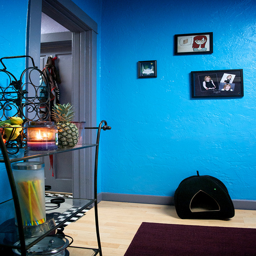
a blue room with a few things in it
A cat bed on the floor of a blue room.
a room with some blue walls and a kitty bed on the floor
A room with blue walls and a dog house.
There is a pet bed in a blue room.